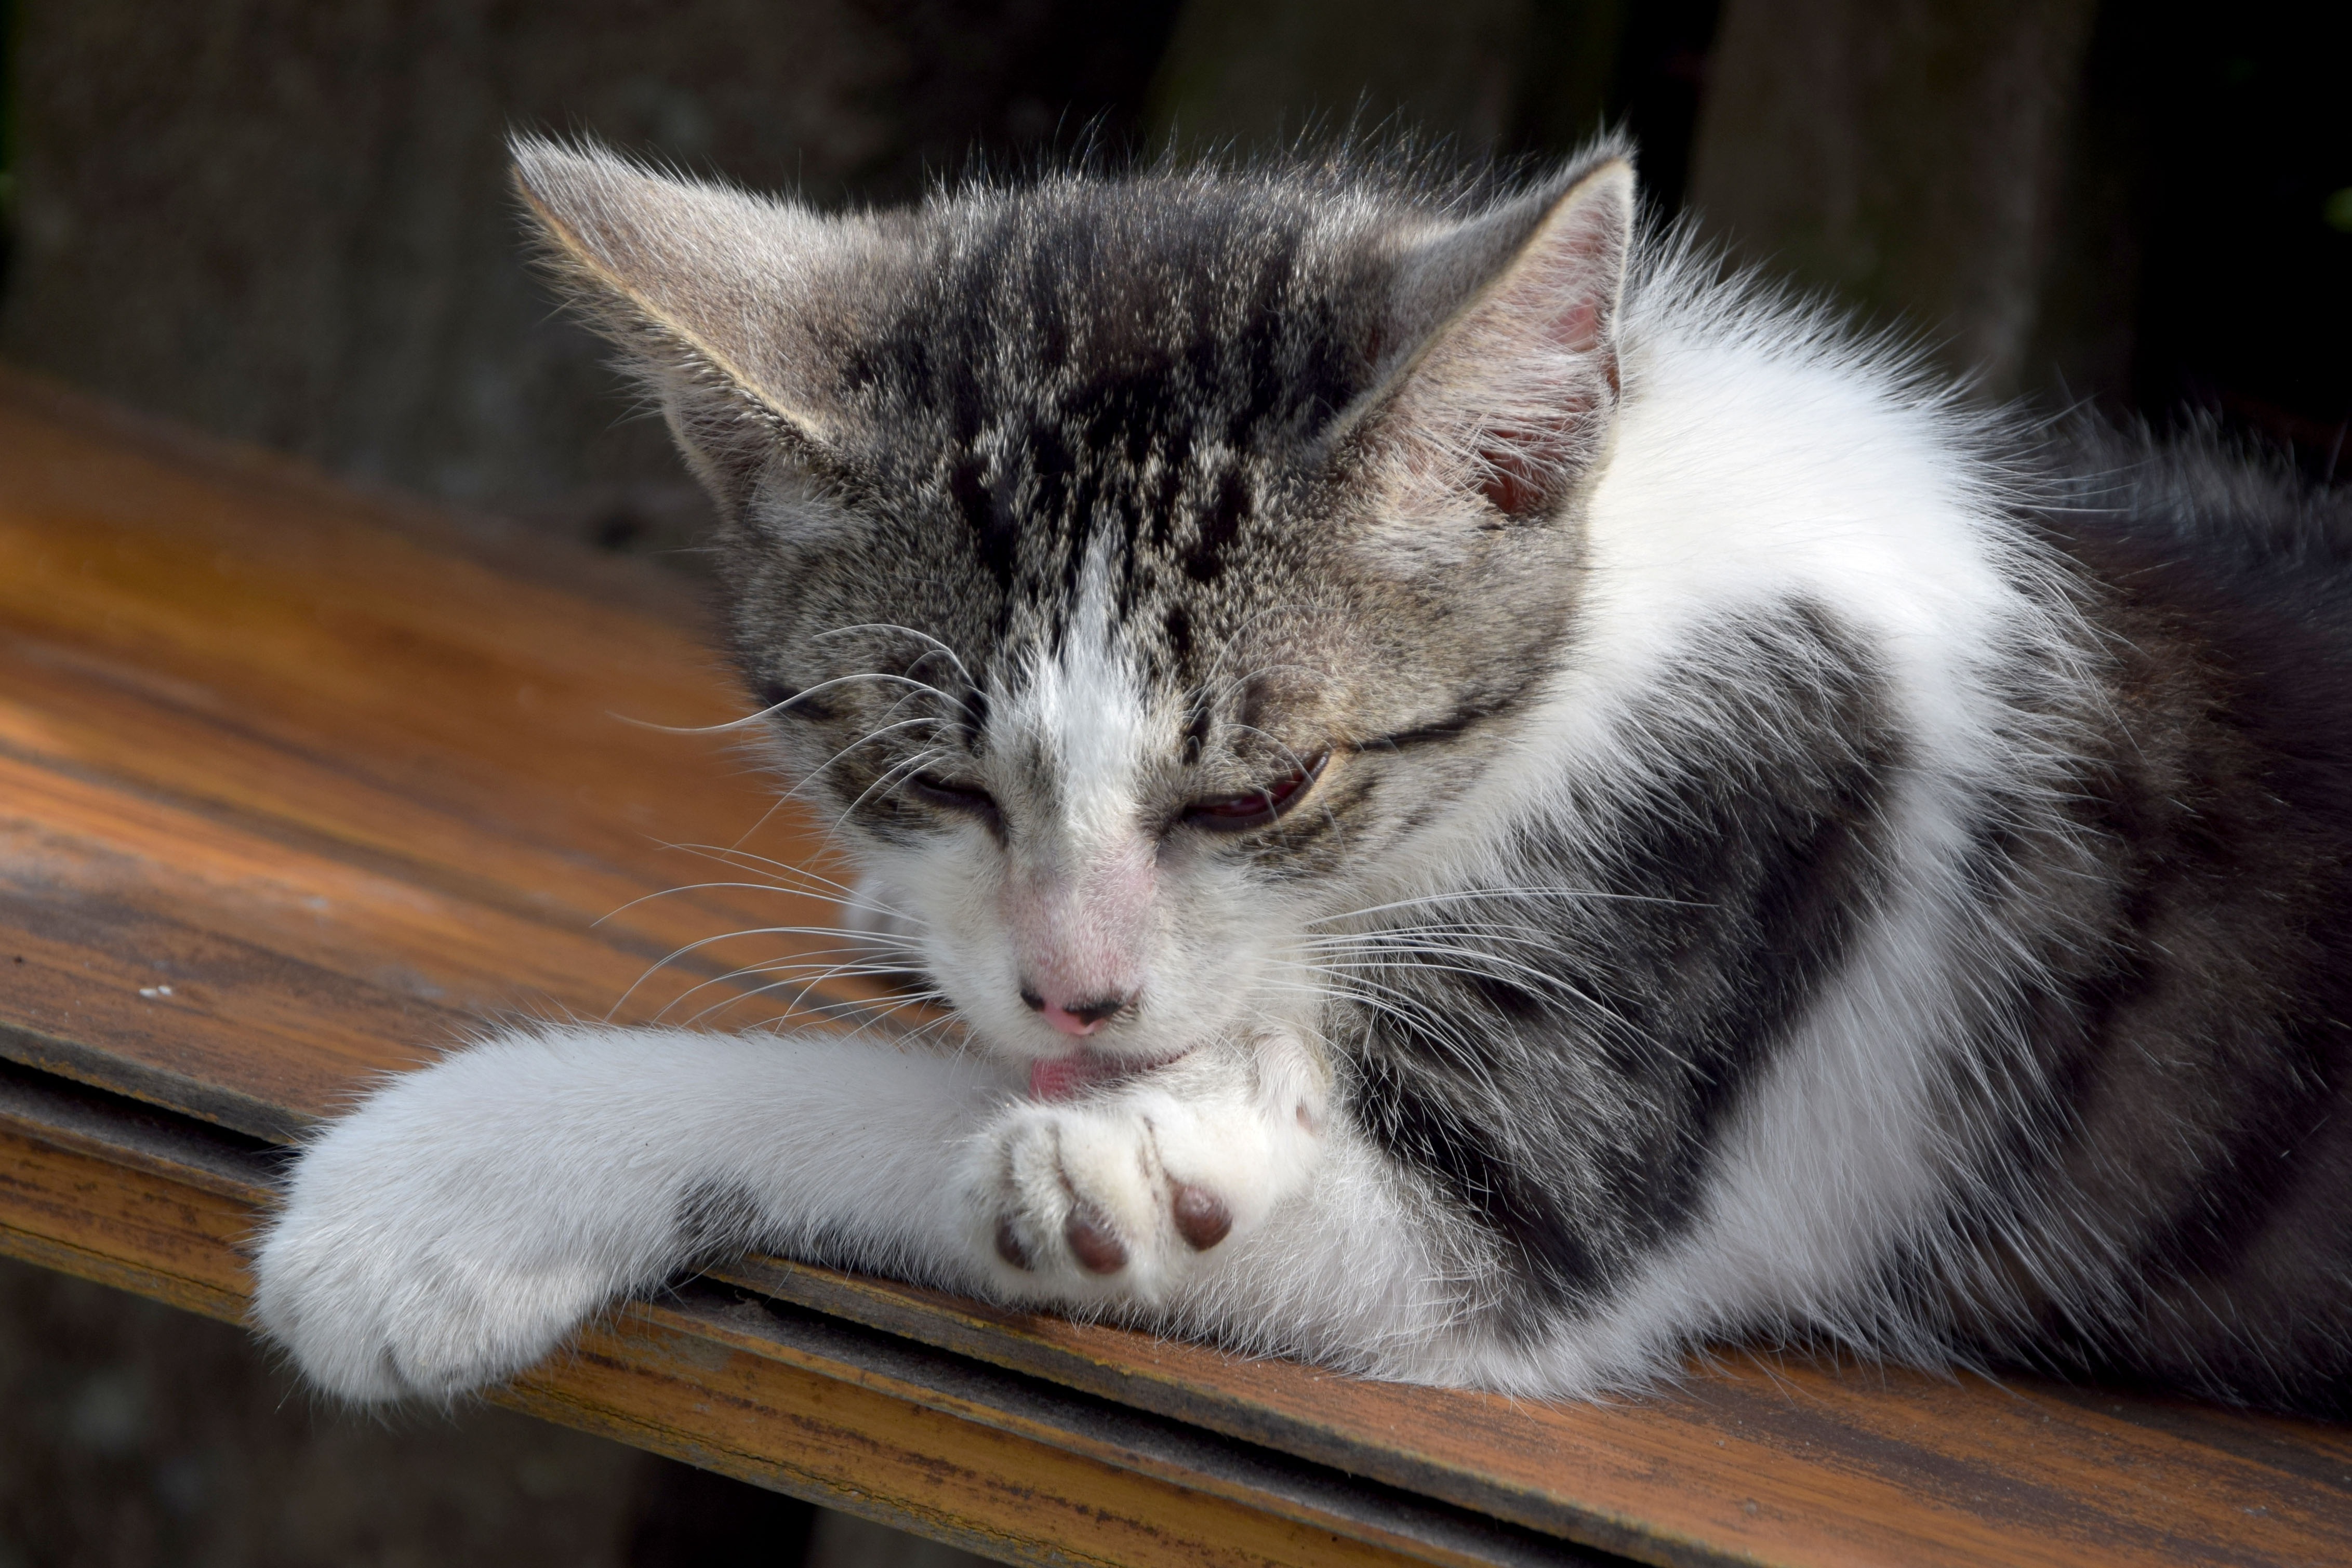
pet, coat, kitten, cat, mammal, yawn, nose, whiskers, animals, vertebrate, domestic cat, tabby cat, european shorthair, it lies, wild cat, small to medium sized cats, cat like mammal, domestic short haired cat, american shorthair